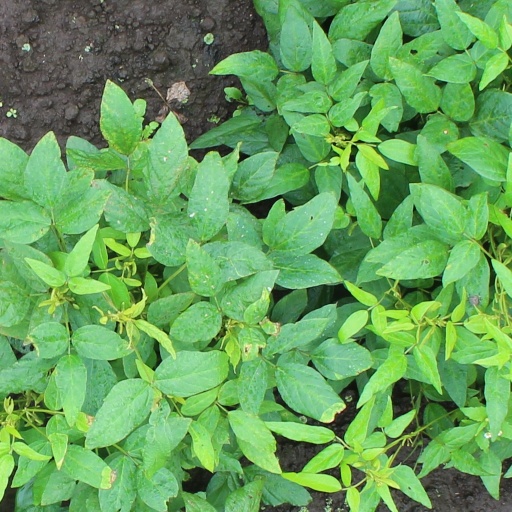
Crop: soybean